Polka de W.R.

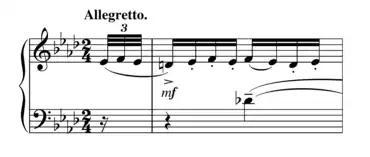
The first two bars of "Polka de W.R.."

Sergei Rachmaninoff's Polka de W.R. is a virtuoso piano arrangement of Franz Behr's "Lachtäubchen" (Scherzpolka) in F major.